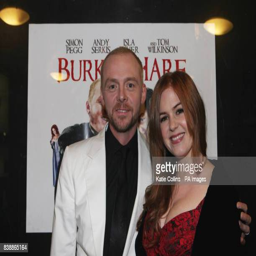
actors arrive for the premiere of their new film at the cinema